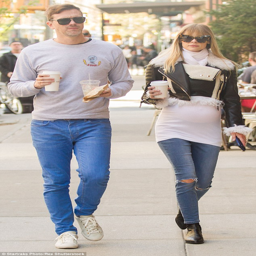
happy couple : person drew attention to her growing bump with a cropped leather jacket which she wore over a long white top and ripped skinny jeans